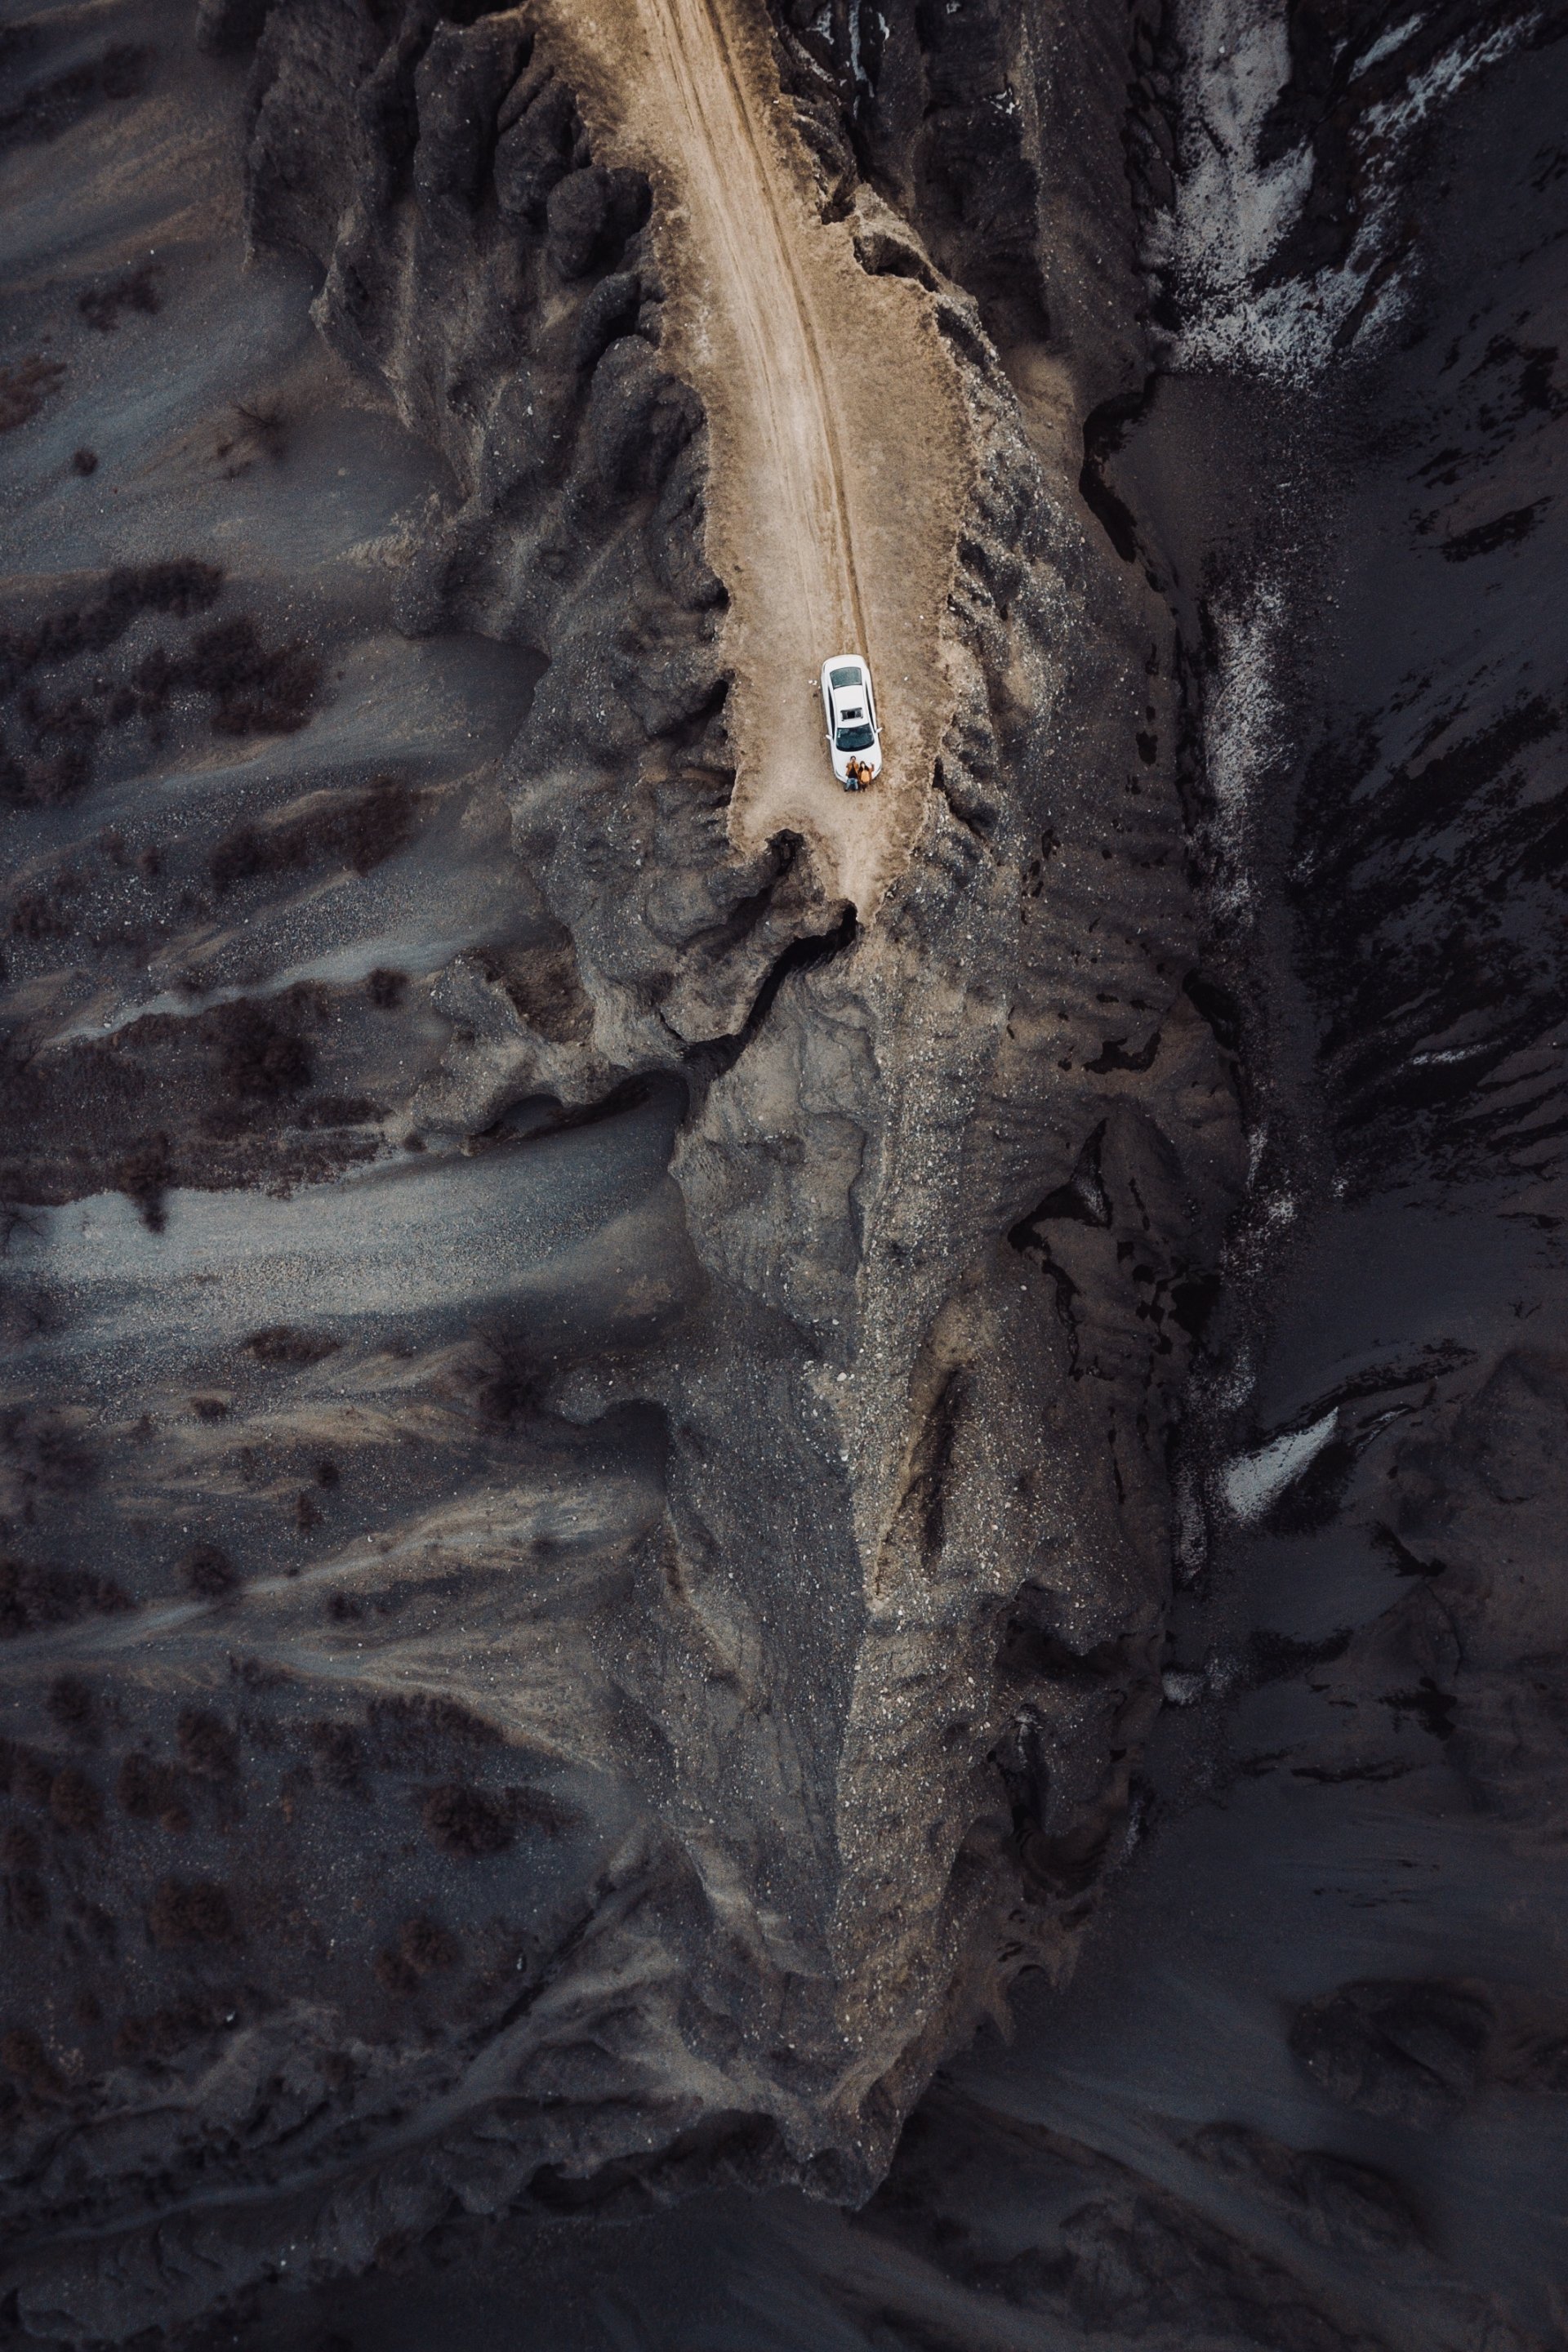
natural, rock, formation, geology, geological phenomenon, fault, tree, wood, bedrock, dike